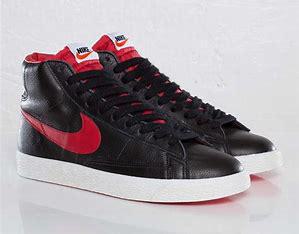
Brand: Nike
Model: Blazer